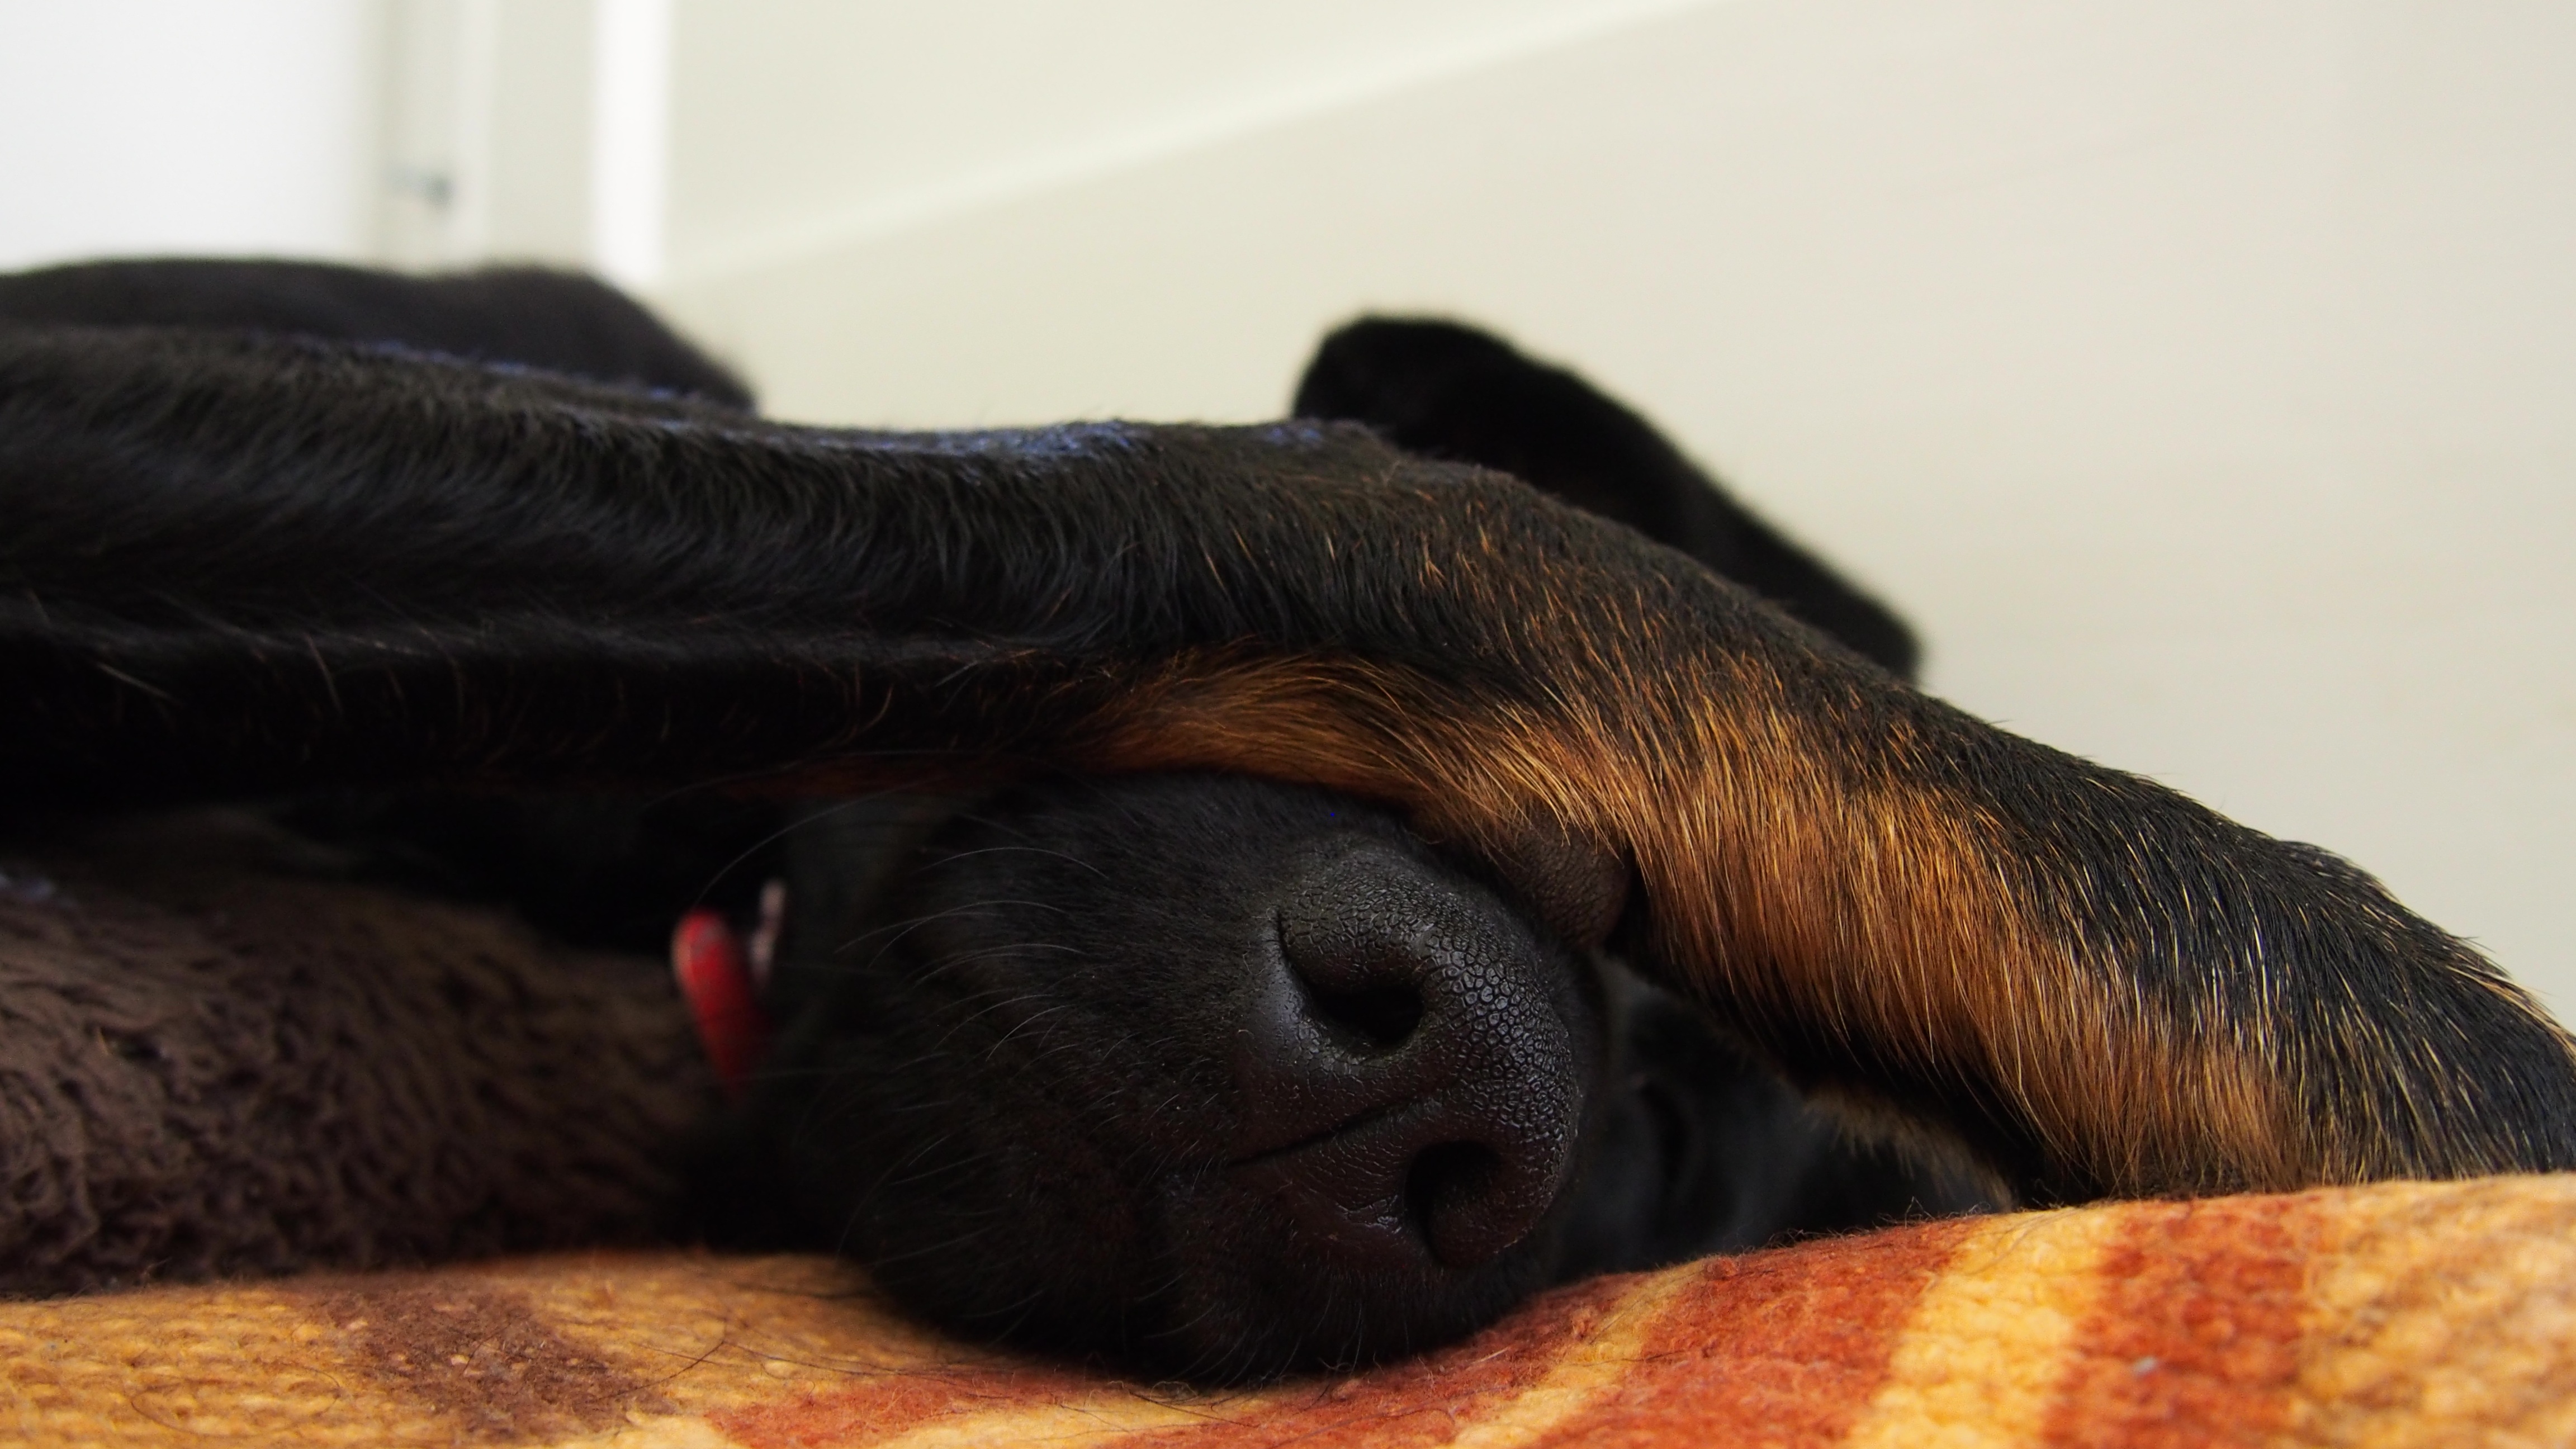
puppy, dog, mammal, black, ear, close up, pets, nose, sleep, sleepy, eye, skin, vertebrate, organ, dog like mammal